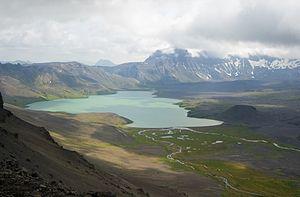
Le monument national et réserve nationale Aniakchak comprend la région autour du volcan Aniakchak au sud-ouest de l'Alaska aux États-Unis. Il fut fondé en 1978. Cette région fait partie de la ceinture de feu du Pacifique.